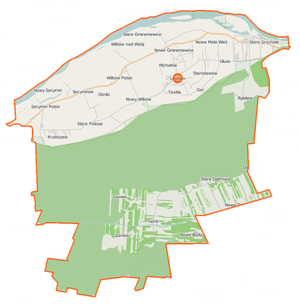
Leoncin est une gmina rurale de la powiat de Nowy Dwór Mazowiecki, dans la Voïvodie de Mazovie, dans le centre-est de la Pologne.